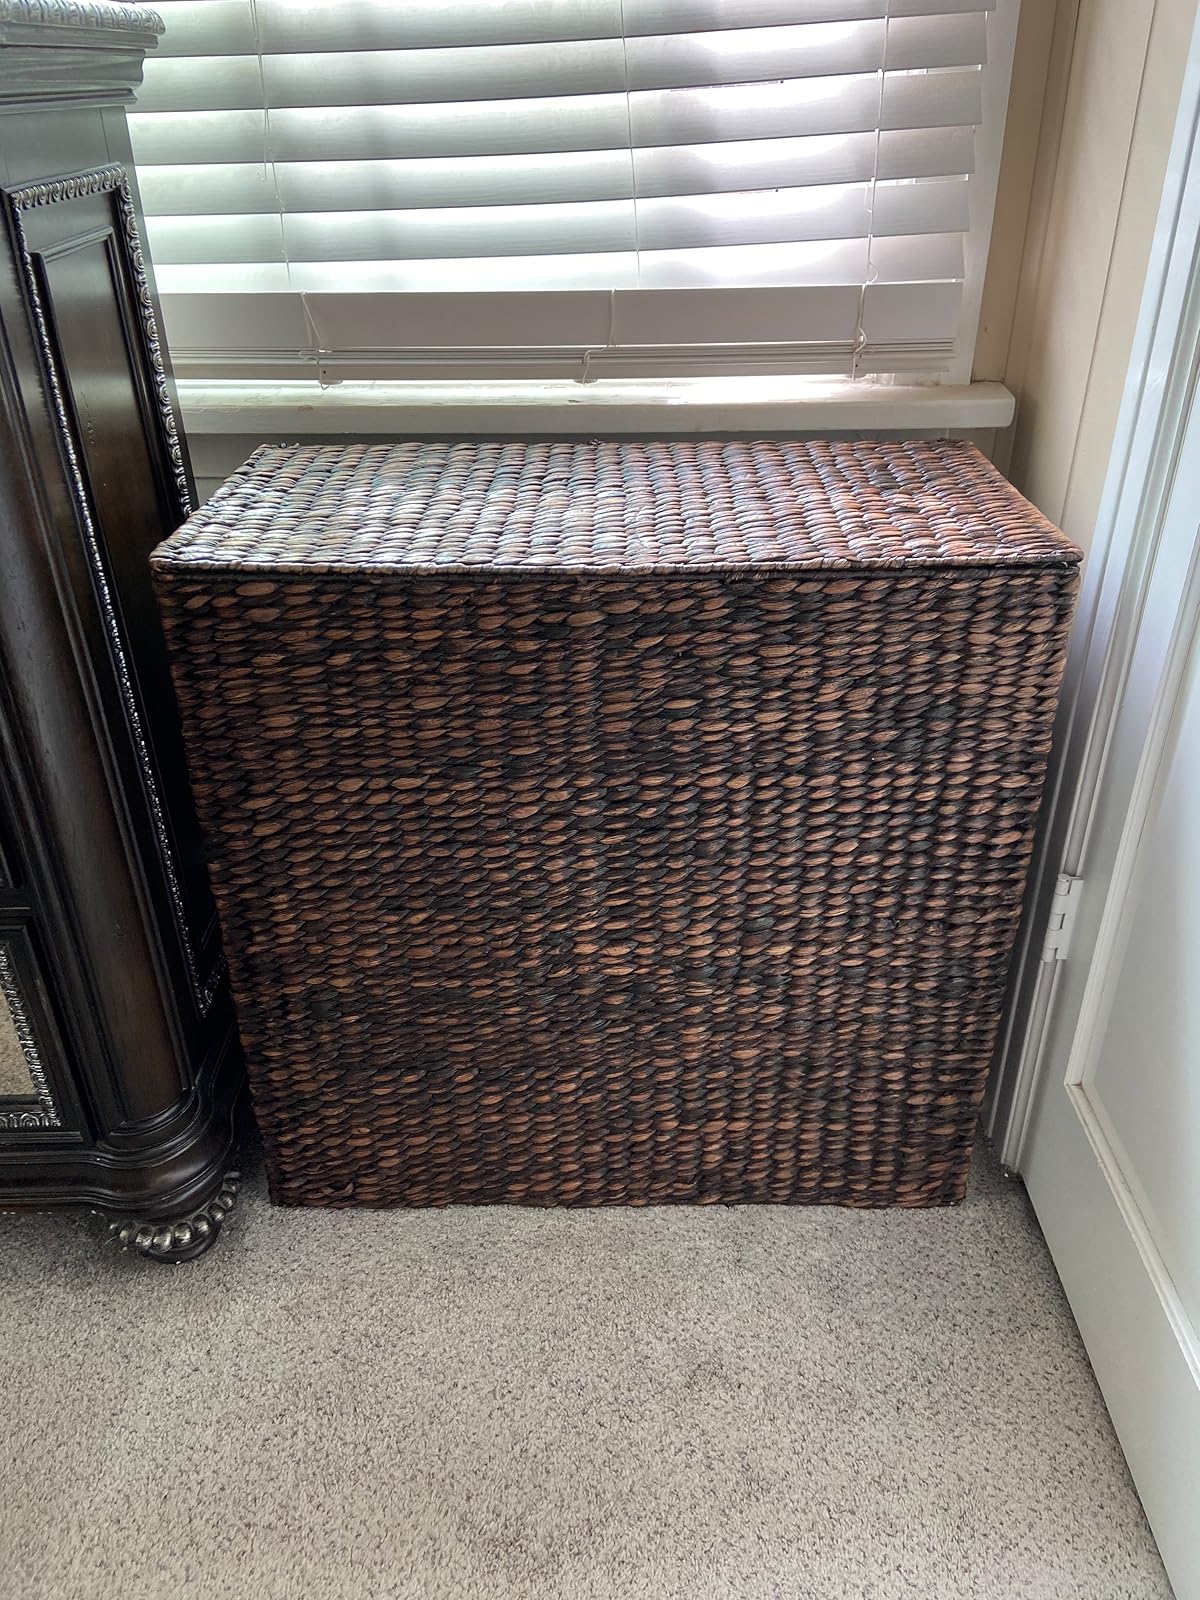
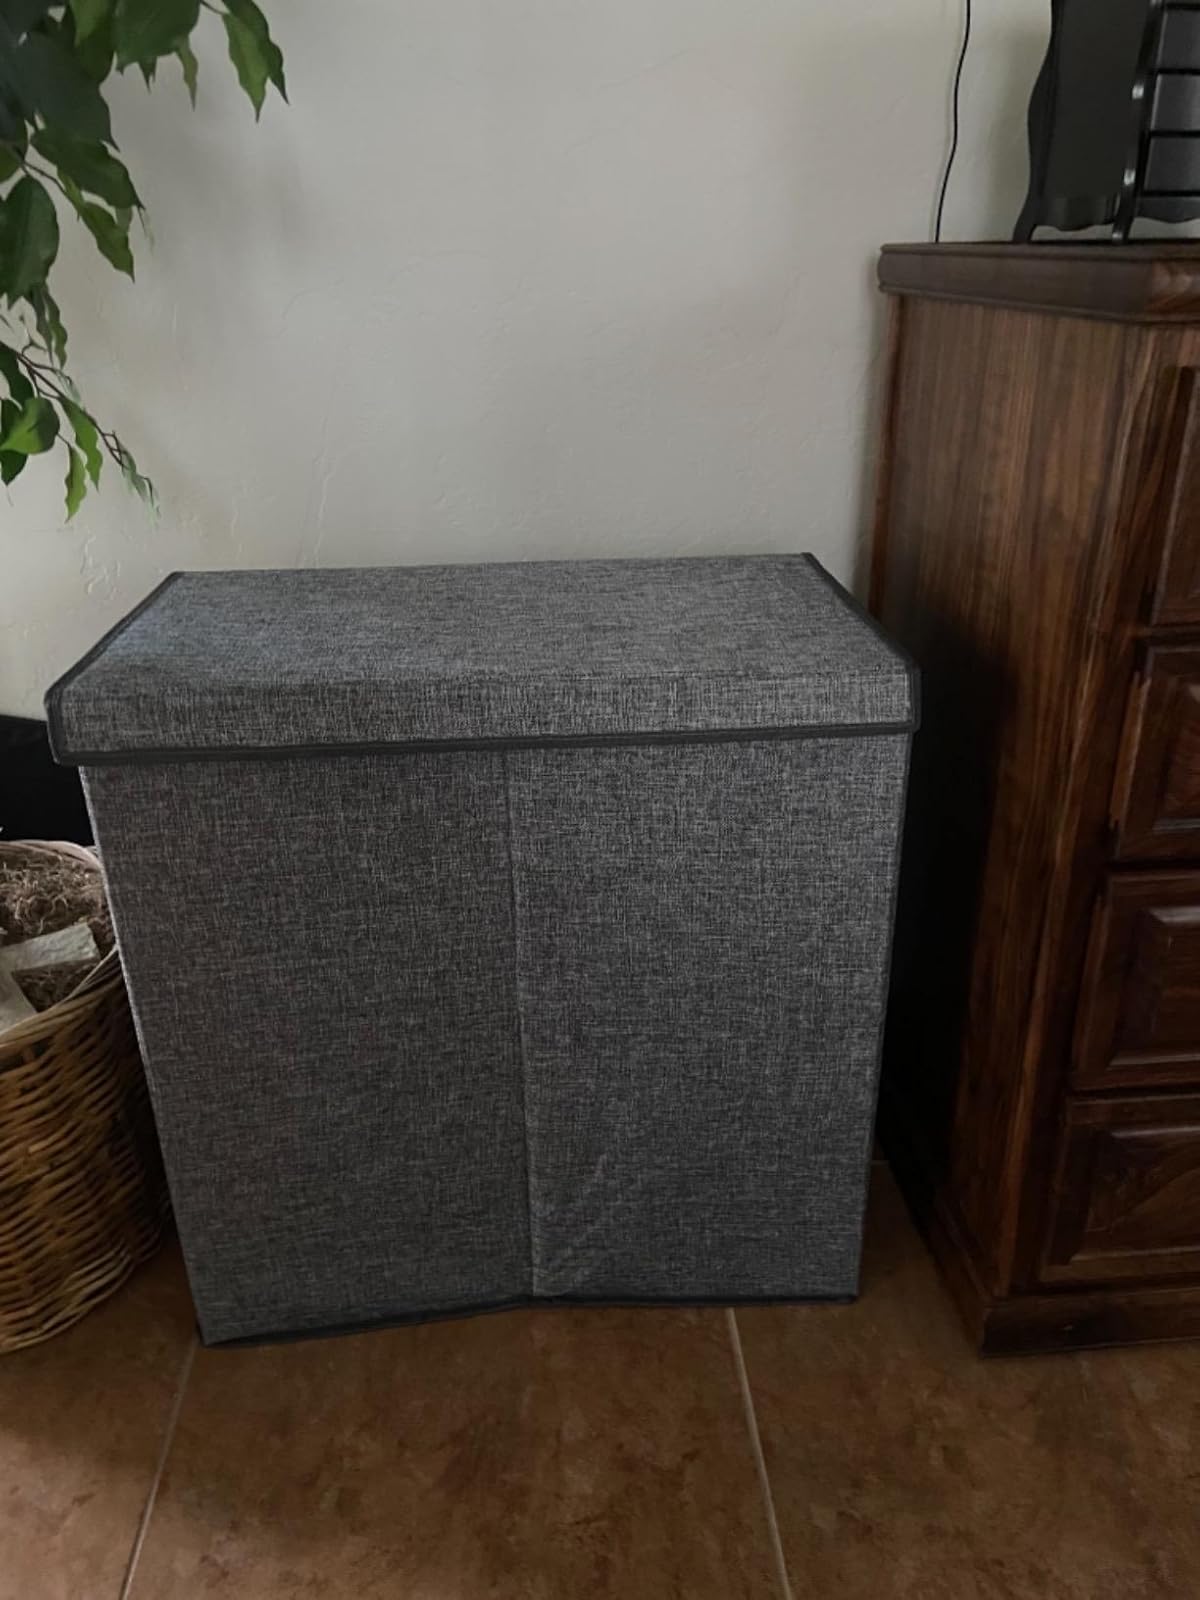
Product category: items_hamper
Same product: no